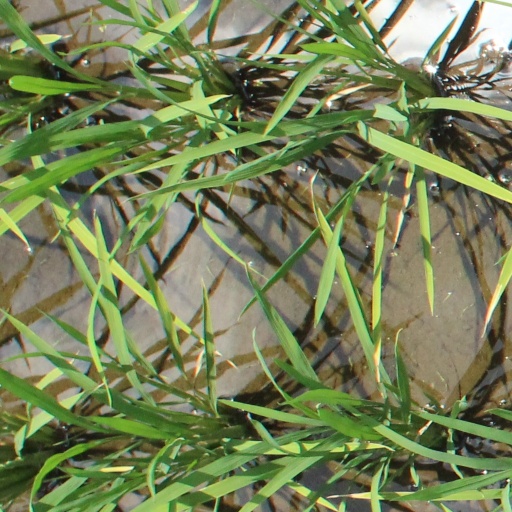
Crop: rice